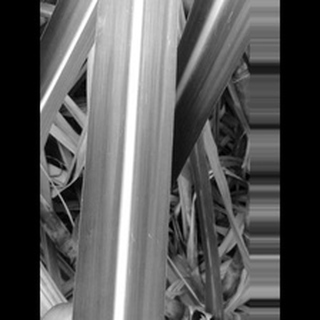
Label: healthy_sugarcane